The Waltons

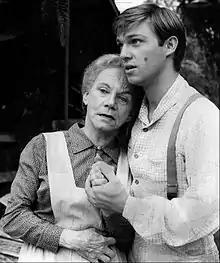
Grandma and John-Boy

During the latter half of the 1976–77 season, Grandma Esther Walton suffers a stroke and returns home shortly before the death of her husband, Grandpa Zeb Walton (reflecting Ellen Corby's real-life stroke and the death of Will Geer, the actors who portrayed those characters).